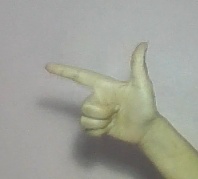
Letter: yaa